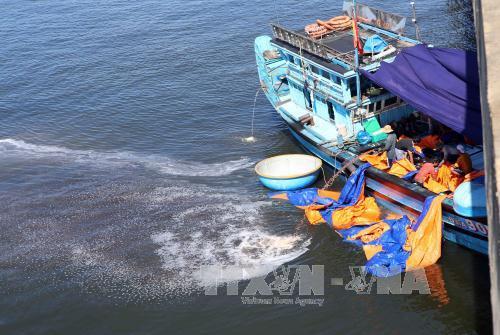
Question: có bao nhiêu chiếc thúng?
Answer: có một chiếc thúng